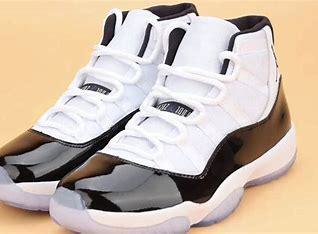
Brand: Jordan
Model: 11 Retro